Olivia de Havilland

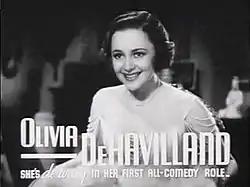
In "Call It a Day", 1937

DeHavilland continued her education at Los Gatos High School near her home in Saratoga. There she excelled in oratory and field hockey and participated in school plays and the school drama club, eventually becoming the club's secretary. With plans of becoming a schoolteacher in English and speech, she also attended Notre Dame Convent in Belmont.